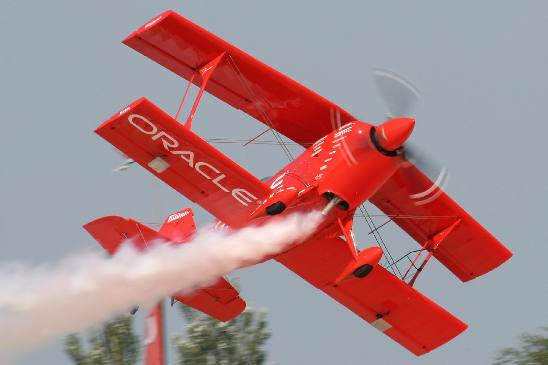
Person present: No